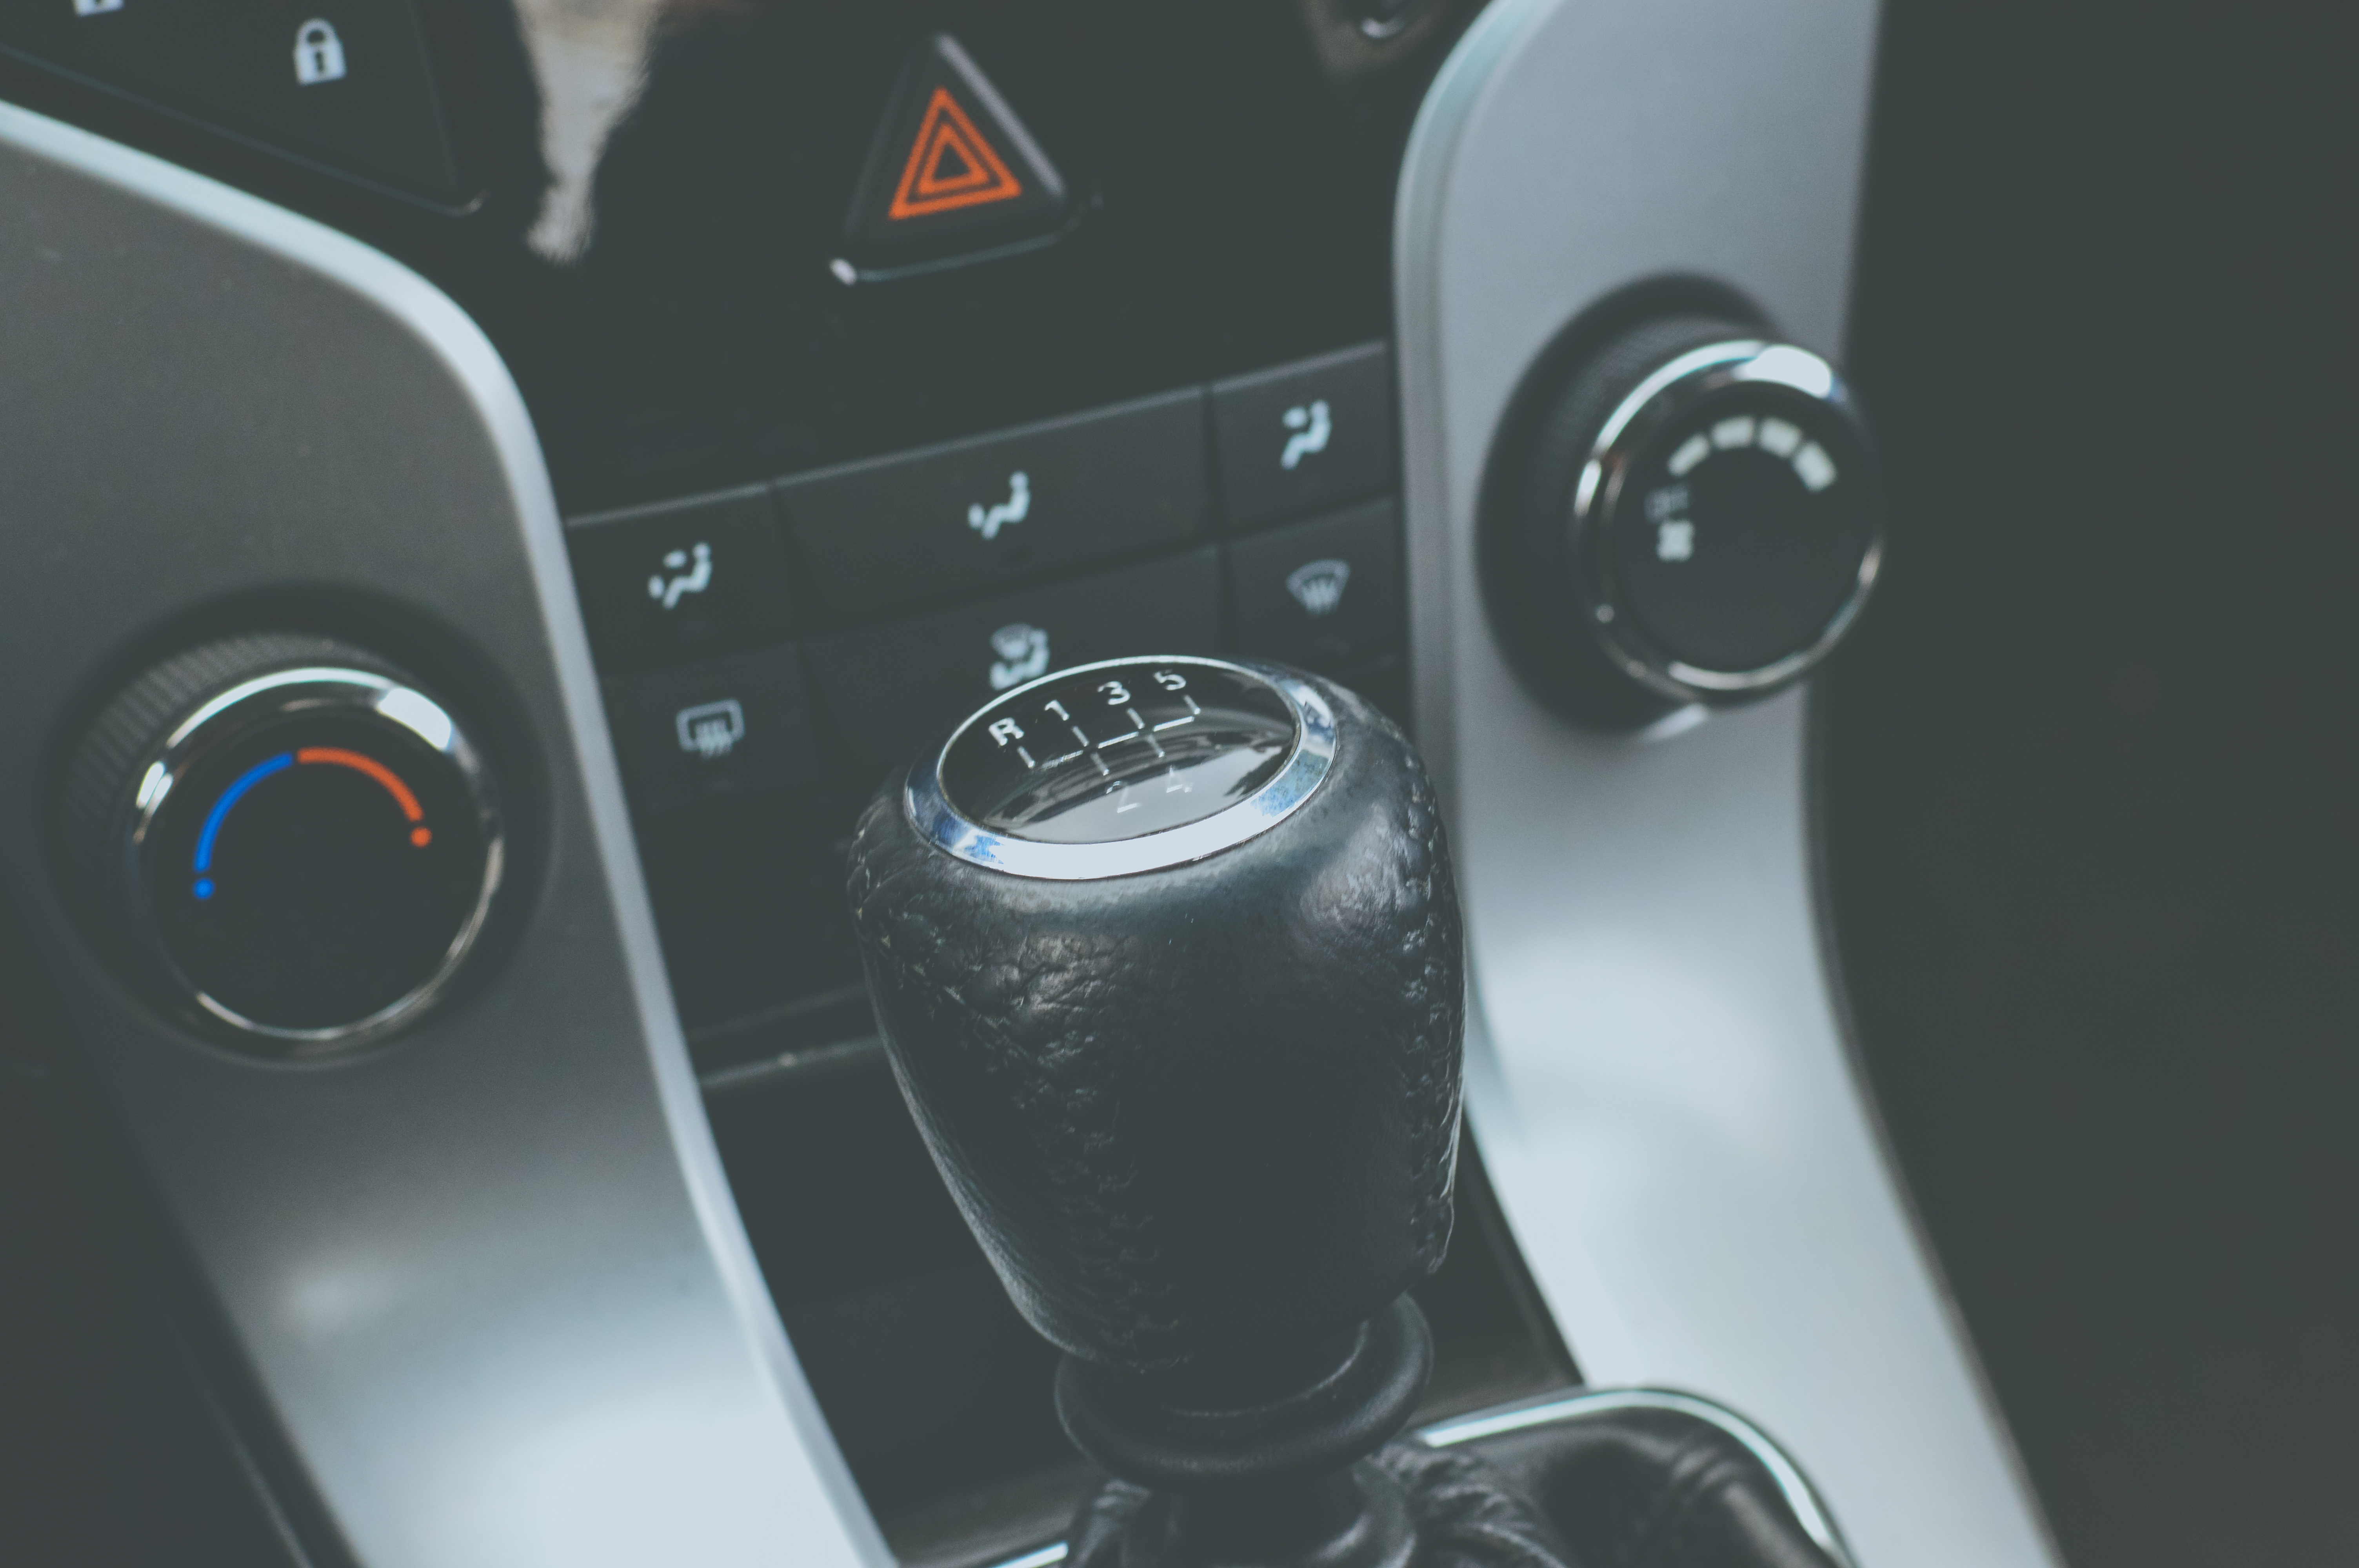
car, wheel, automobile, vehicle, steering wheel, automotive, sports car, city car, gear shift, land vehicle, stick shift, automobile make, automotive exterior, compact car, luxury vehicle, family car, manual transmission